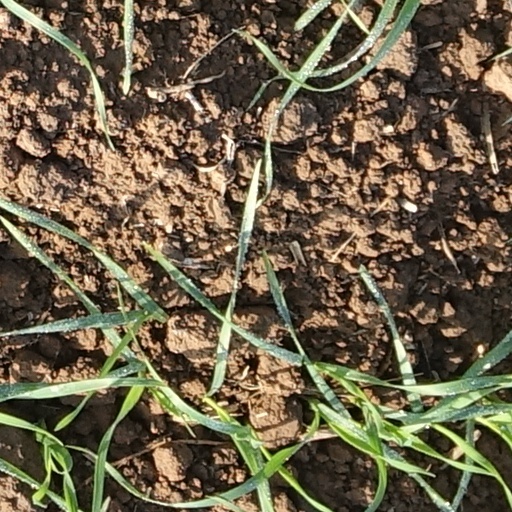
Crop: wheat